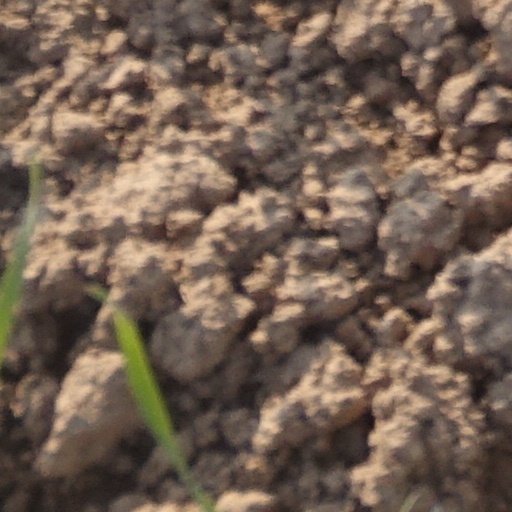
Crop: wheat